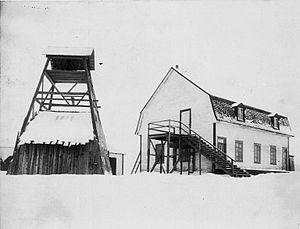
Photographie, Chapelle Saint-Émile, Wexford, QC, vers 1890, Sels d'argent sur papier monté sur carton - Papier albuminé - 18.7 x 24.2 cm
Entrelacs est une municipalité du Québec située dans la MRC de Matawinie dans la région administrative de Lanaudière.